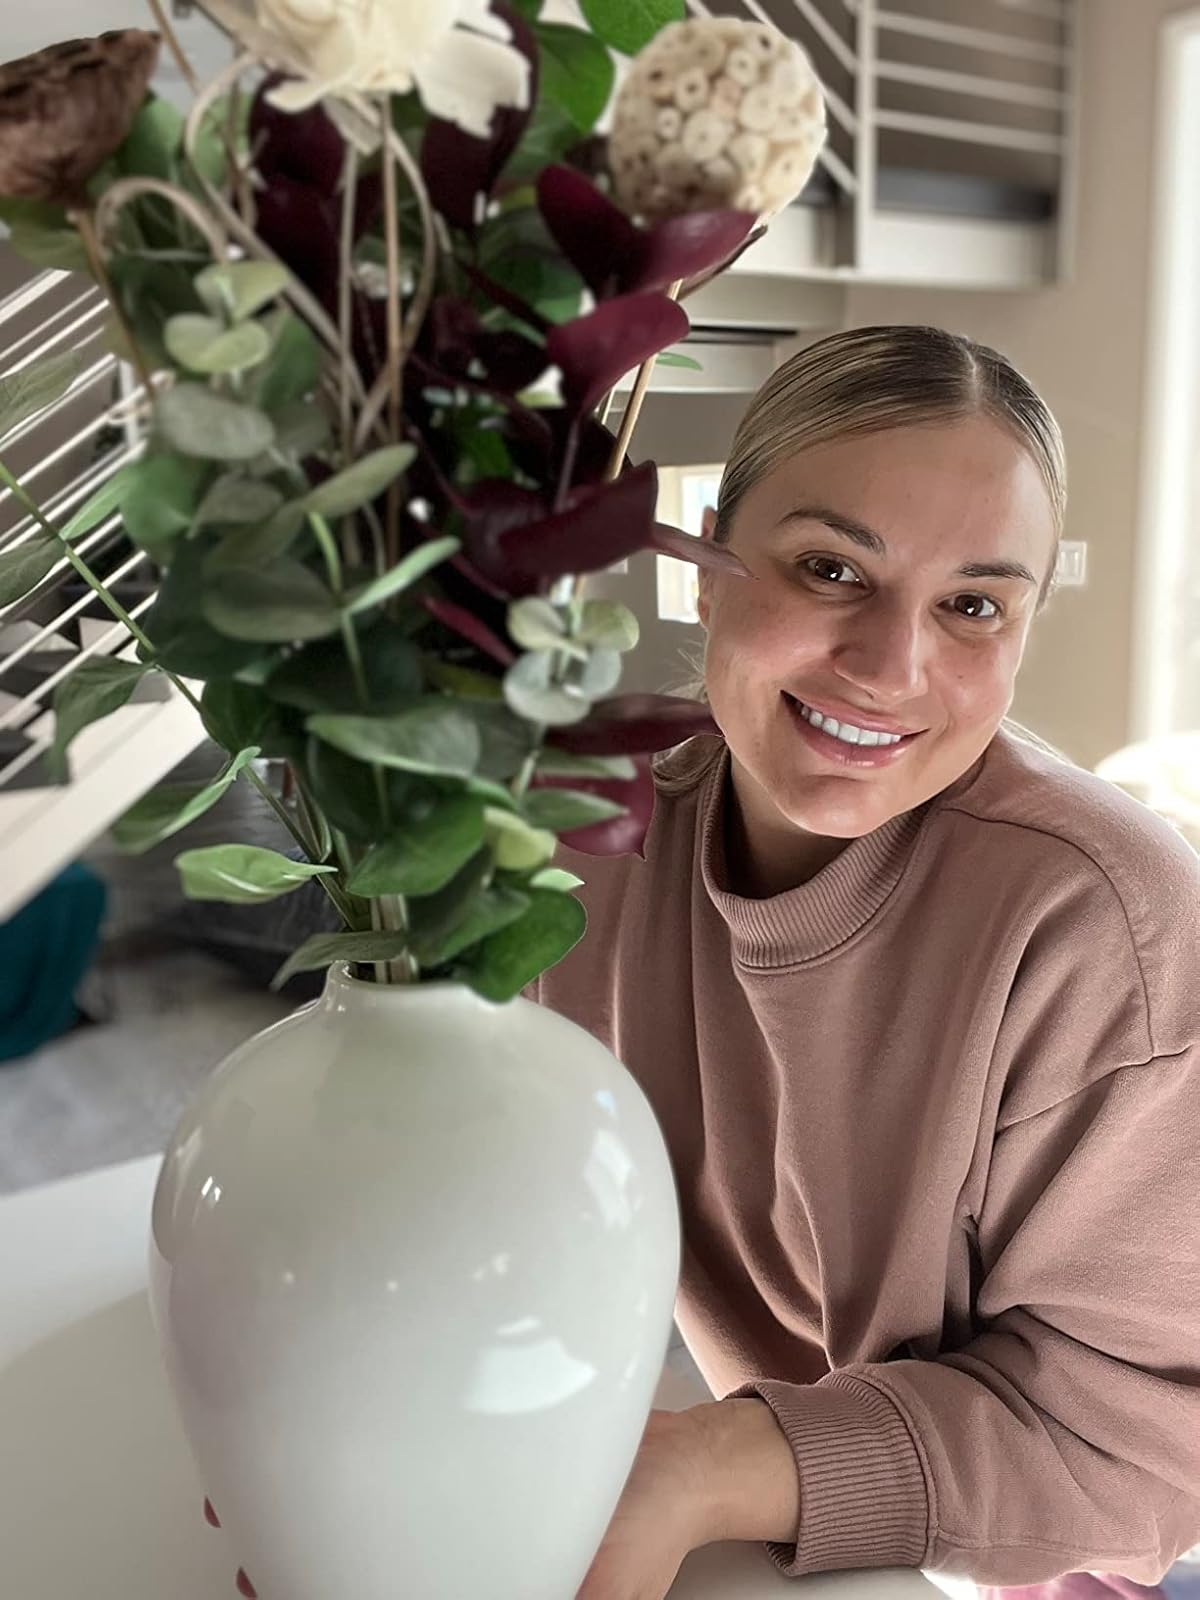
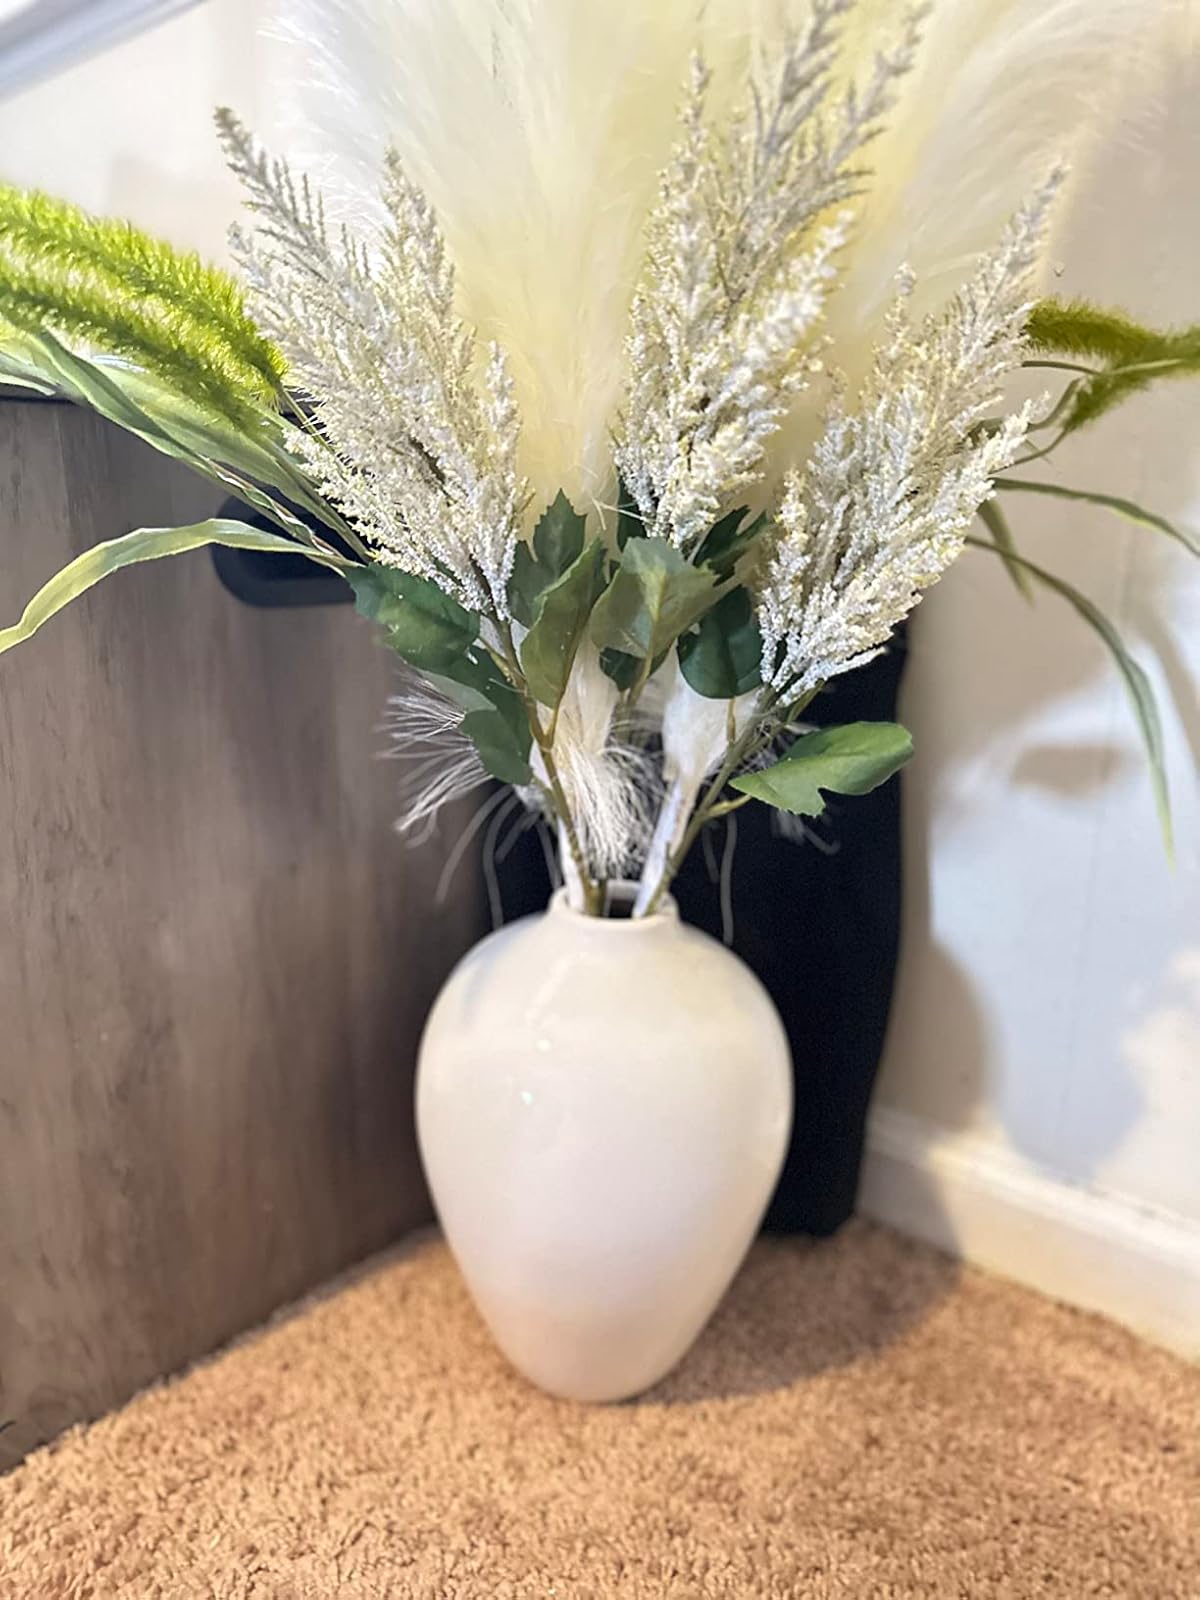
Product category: vase
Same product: yes